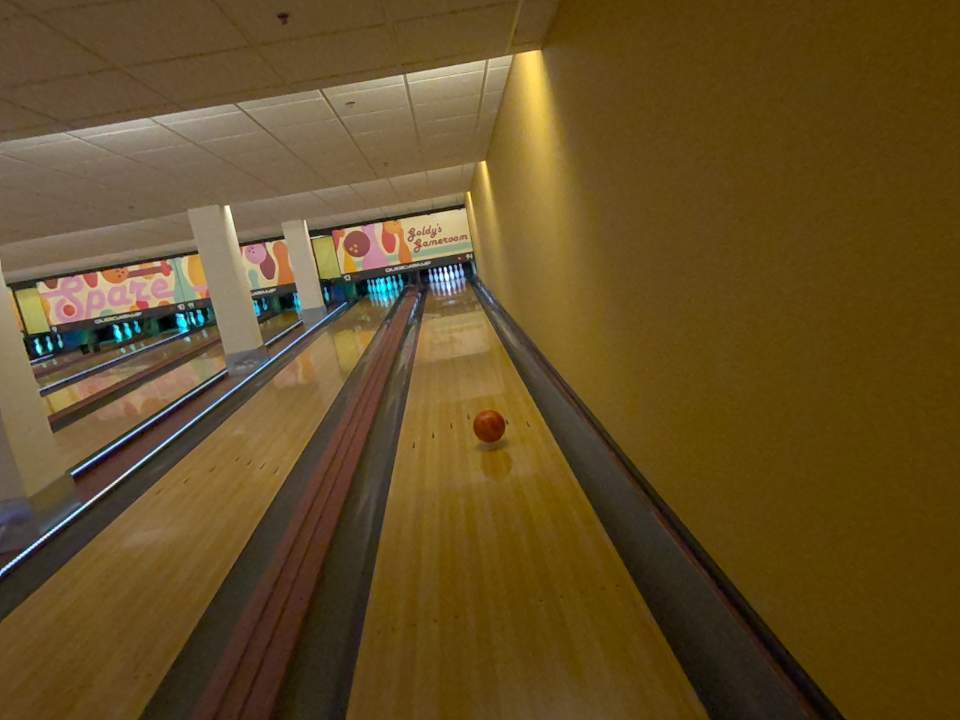
Object: bowling_ball